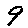
Label: 9